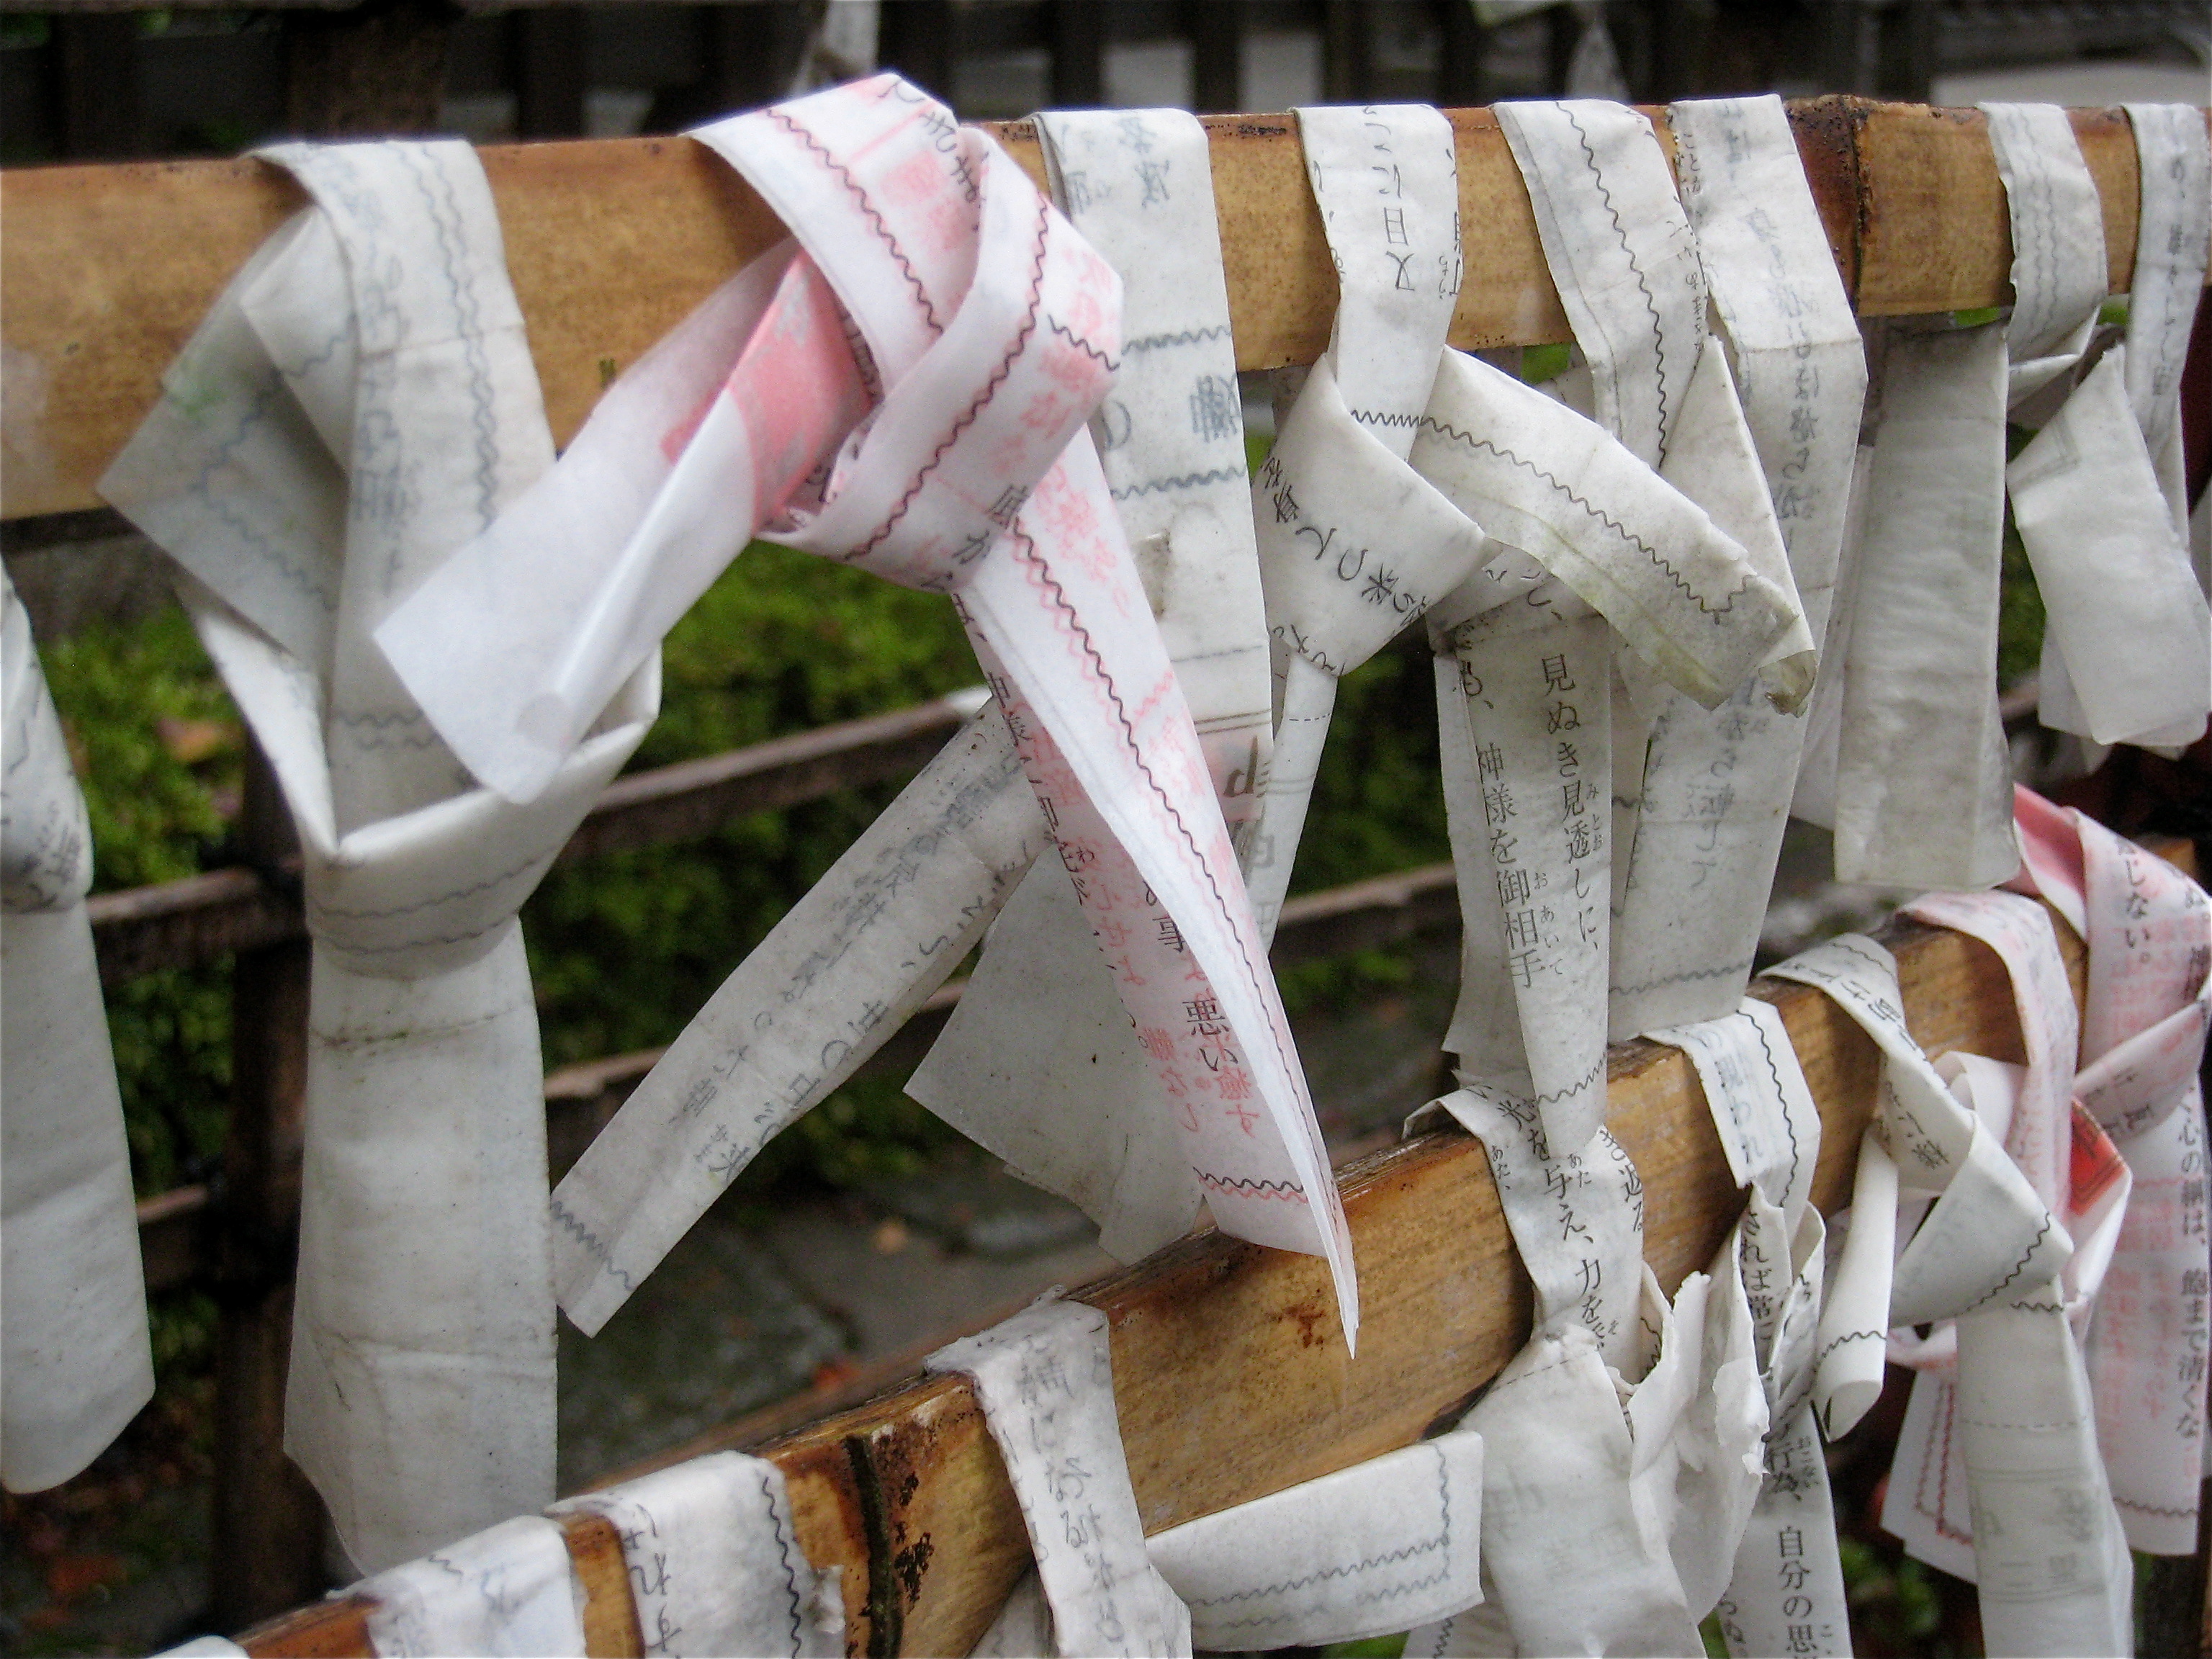
flower, spring, japan, art, kyoto